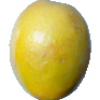
Label: maracuja